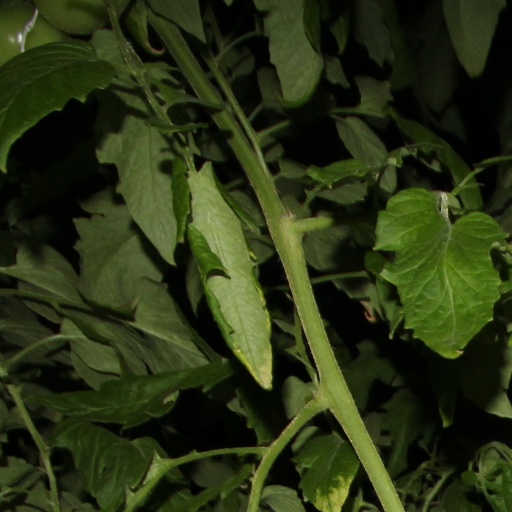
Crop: tomato